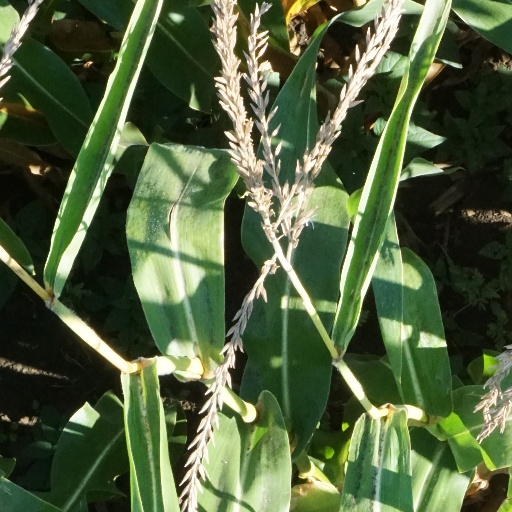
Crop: maize; corn